Abdullah Abdullah

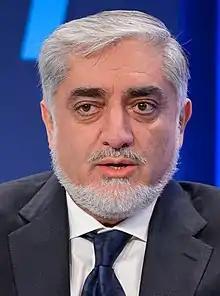
Abdullah in 2017

Abdullah Abdullah (Dari, , ; born Abdullah; 5 September 1960) is an Afghan politician who led the High Council for National Reconciliation (HCNR) from May 2020 until August 2021, when the Afghan government was overthrown by the Taliban. The council had been established to facilitate peace talks between the Islamic Republic of Afghanistan and the Taliban insurgents. Abdullah served as the Chief Executive of Afghanistan from September 2014 to March 2020, and as Minister of Foreign Affairs from December 2001 to April 2005. Prior to that, he was a senior member of the Northern Alliance, working as an adviser to Ahmad Shah Massoud. He worked as an ophthalmologist and medical doctor in the 1980s.